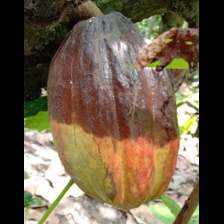
Label: phytophthora